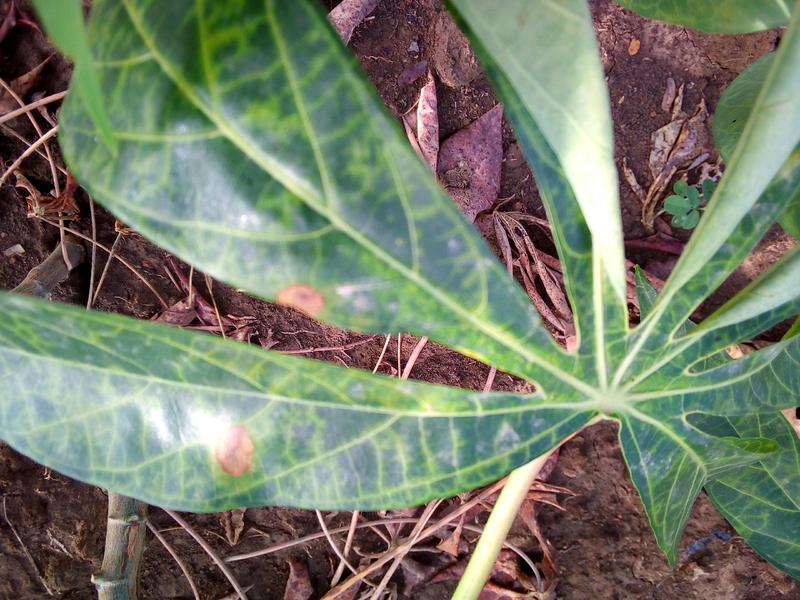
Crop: cassava
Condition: brown_streak_disease